Roger A. Towberman

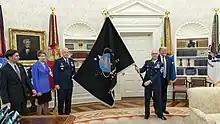
Towberman presents the Space Force flag in the Oval Office, 2020

Towberman entered the United States Air Force in September 1990, after which he underwent basic military training. He then studied at the Defense Language Institute from October 1990 to December 1991. In May 1992, after graduating from the cryptologic language analyst course at Goodfellow Air Force Base, Texas, he was assigned as systems operator and collection manager at Wheeler Army Airfield, Hawaii. He was stationed there for almost five years until he was assigned to Kelly Field, Texas, as a command and control network analyst in March 1997.